South African Class 19D 4-8-2

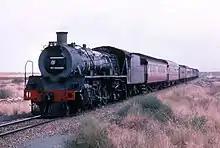
Škoda-built no. 2636 with a domeless boiler and Type MR tender on a passenger train near Vryburg, Northern Cape, October 1971

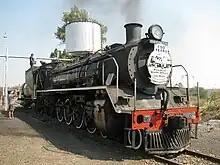
FOTR's Krupp-built no. 2650 with domeless boiler and Type MX "Torpedo" tender, Cullinan, 26 September 2010

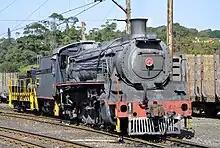
Saiccor's Borsig- built no. 2697 with domeless boiler and Type MP1 tender, Exchange Yard, Umkomaas, 2 July 2012

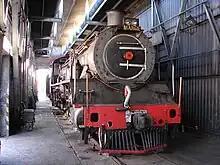
RSH-built no. 2749 with Type MX "Torpedo" tender, Voorbaai, Mosselbaai, Western Cape, 19 October 2009

The Class 19D 4-8-2 steam locomotive was the final development of the Class 19 family of locomotives. At the request of Colonel F.R. Collins, Chief Mechanical Engineer (CME) of the South African Railways (SAR) from 1922 to 1929, the original basic design of the Class 19 was done in the late 1920s by Test Engineer M.M. Loubser, who was himself later to serve as the CME from 1939 to 1949.